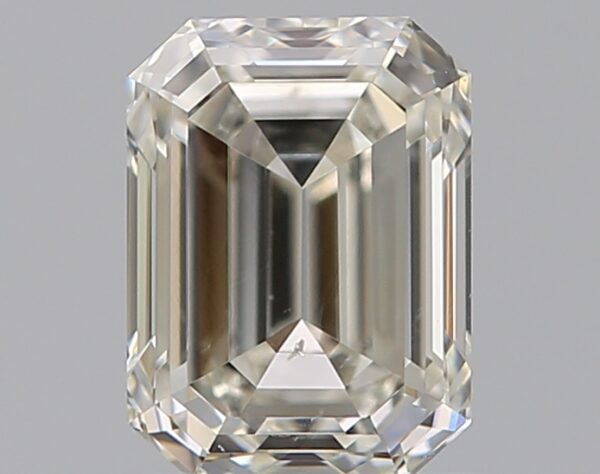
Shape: emerald
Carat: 0.75
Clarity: SI1
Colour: J
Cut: EX
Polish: EX
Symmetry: VG
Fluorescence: N
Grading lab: GIA
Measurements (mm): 5.87 x 4.33 x 2.95